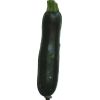
Label: Zucchini dark 1